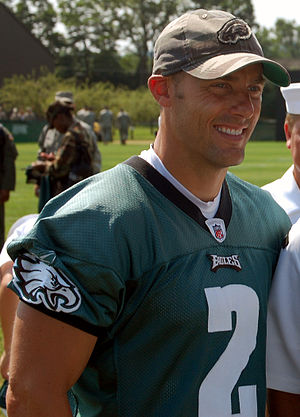
David Akers
David Akers
David Roy Akers er en amerikansk footballspiller, der pt. står uden klub. Akers spillede sit første år i NFL hos Washington Redskins. Siden da har han spillet for en lang række klubber, længst tid hos Philadelphia Eagles.